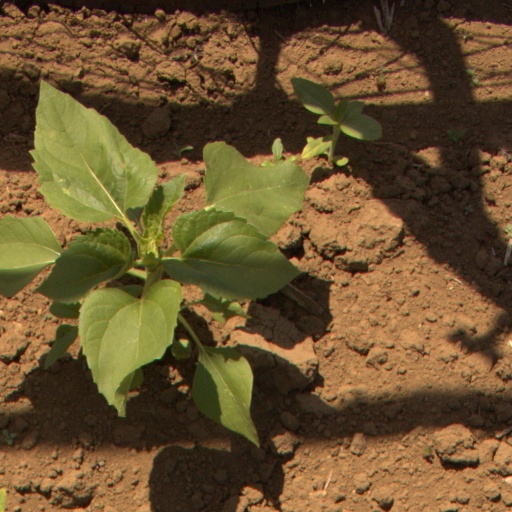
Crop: Jerusalem artichoke